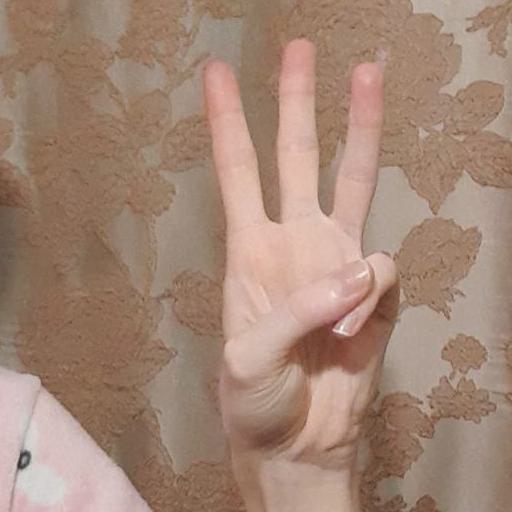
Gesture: three